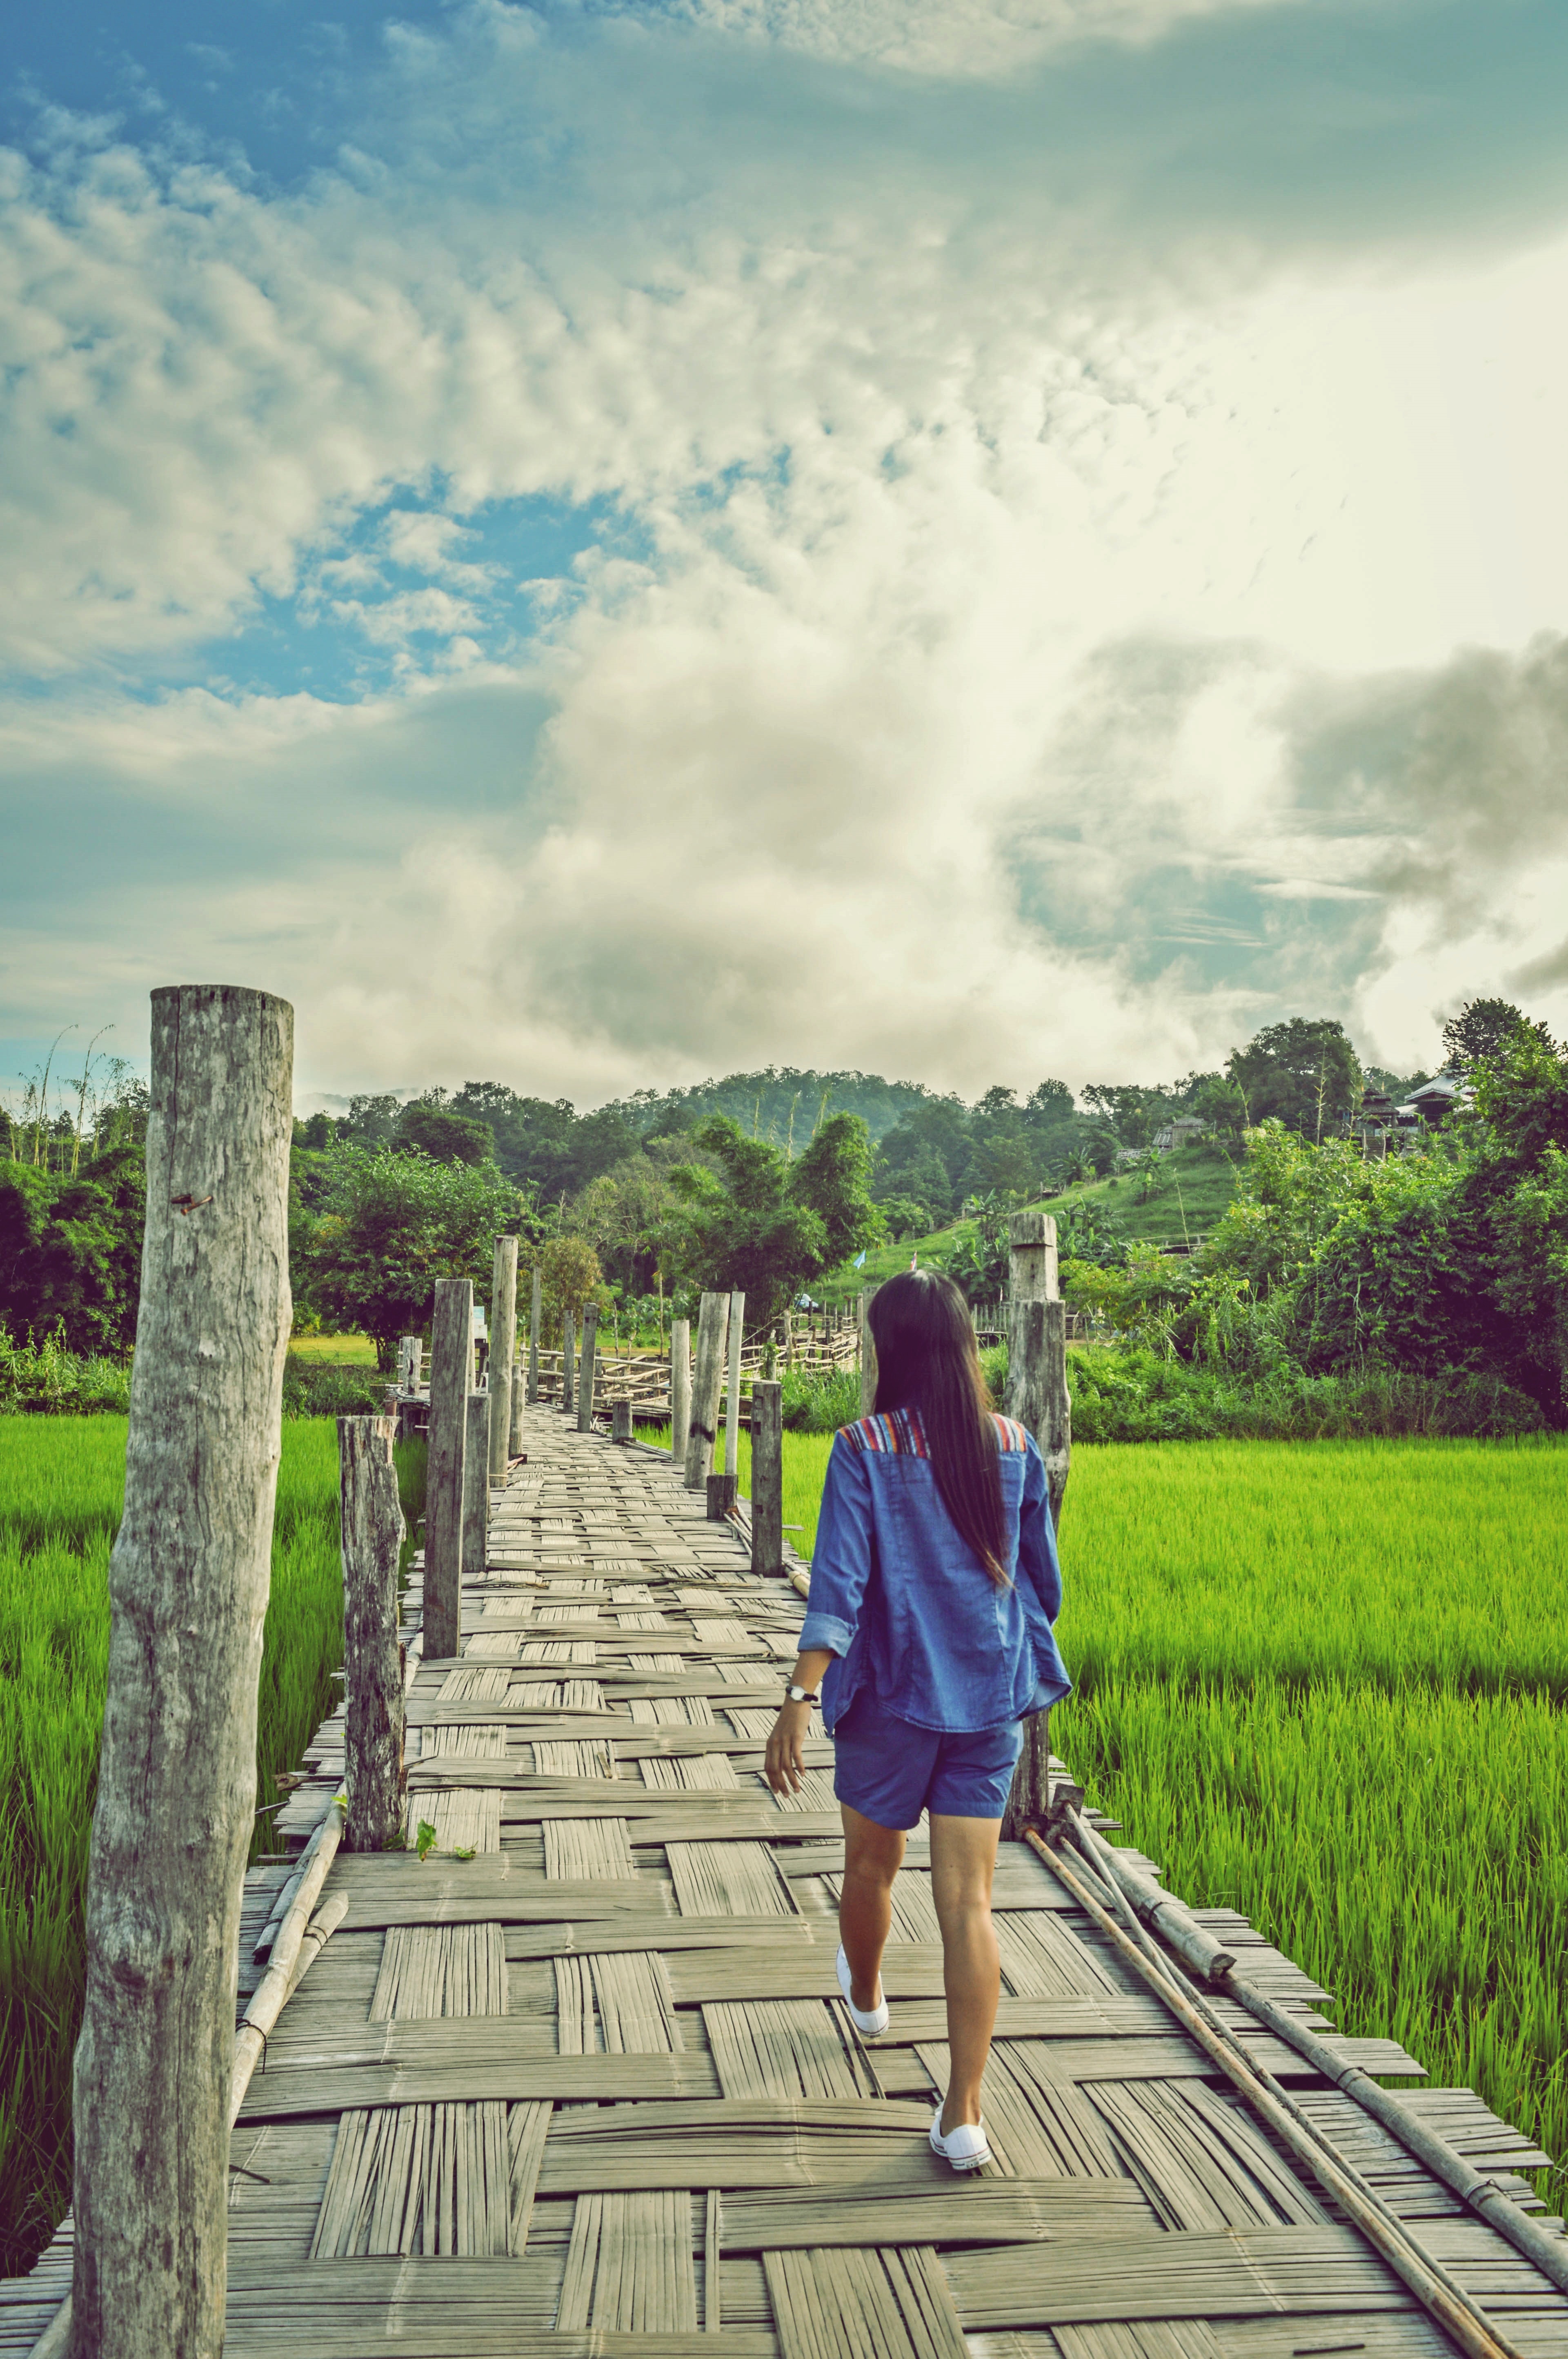
sea, field, sunlight, walkway, vacation, agriculture, rural area